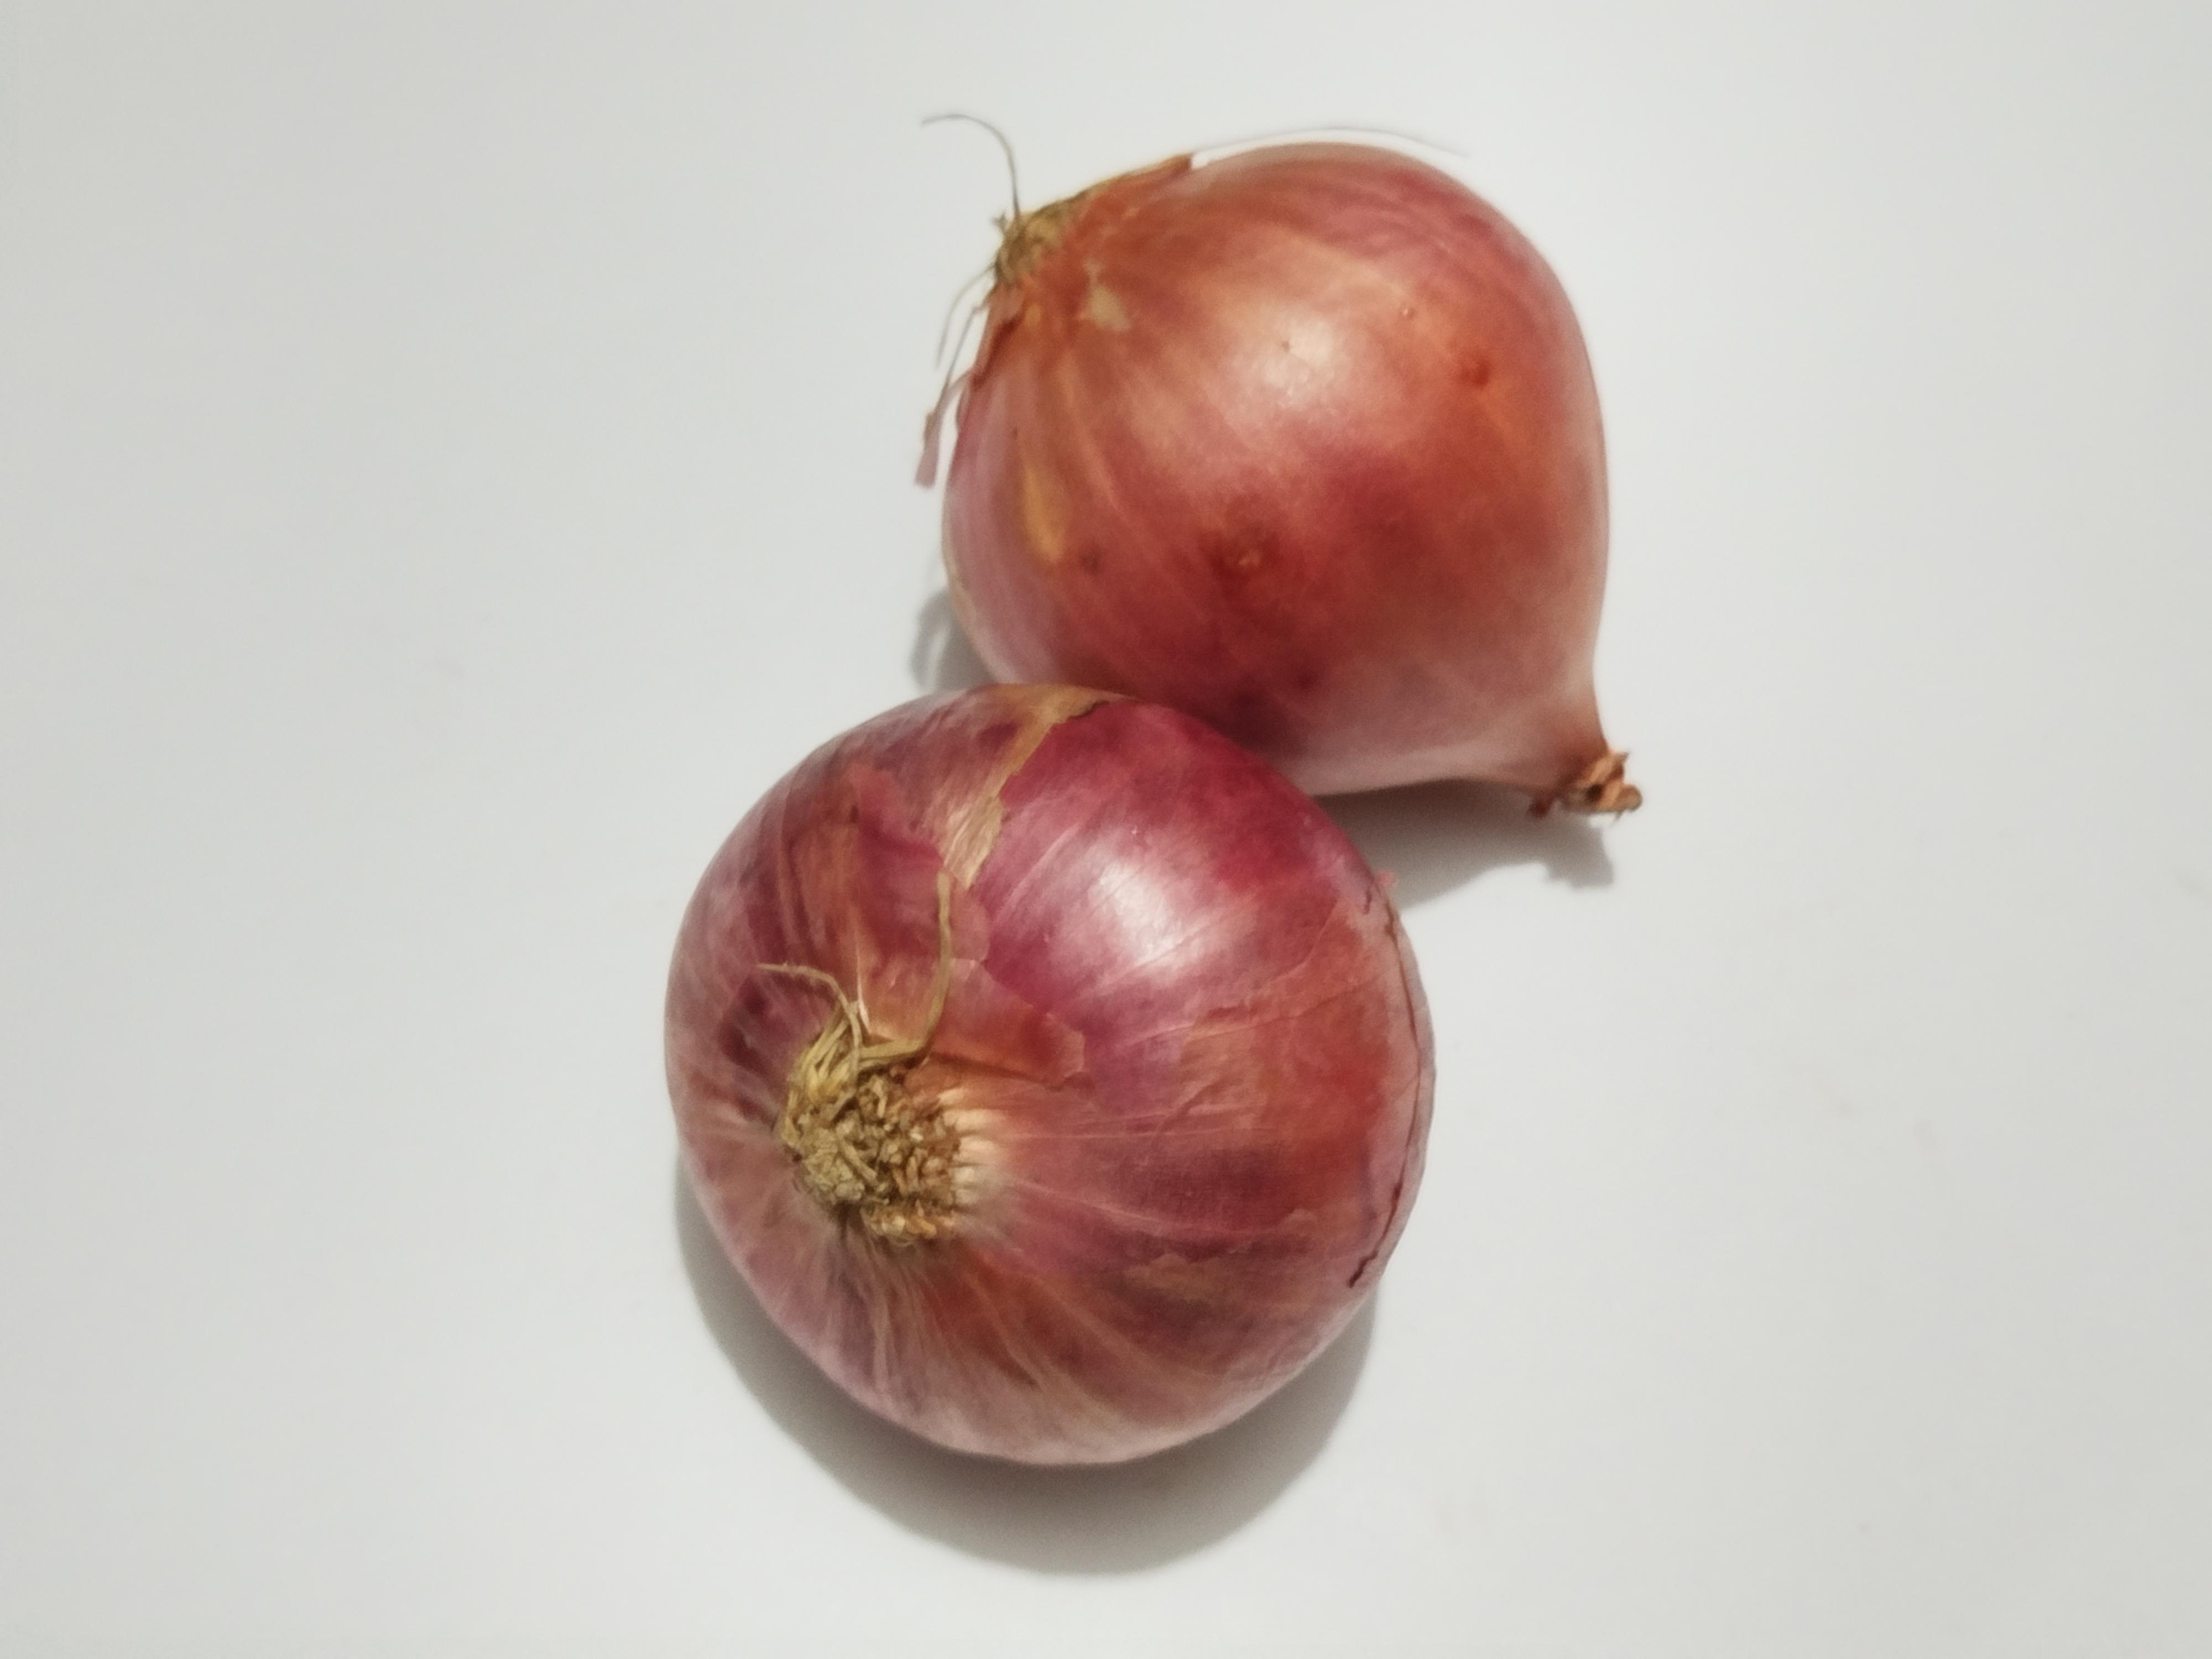
Label: Onion